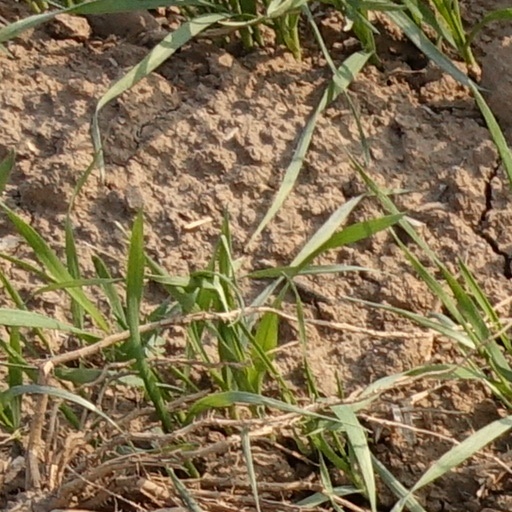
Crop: wheat